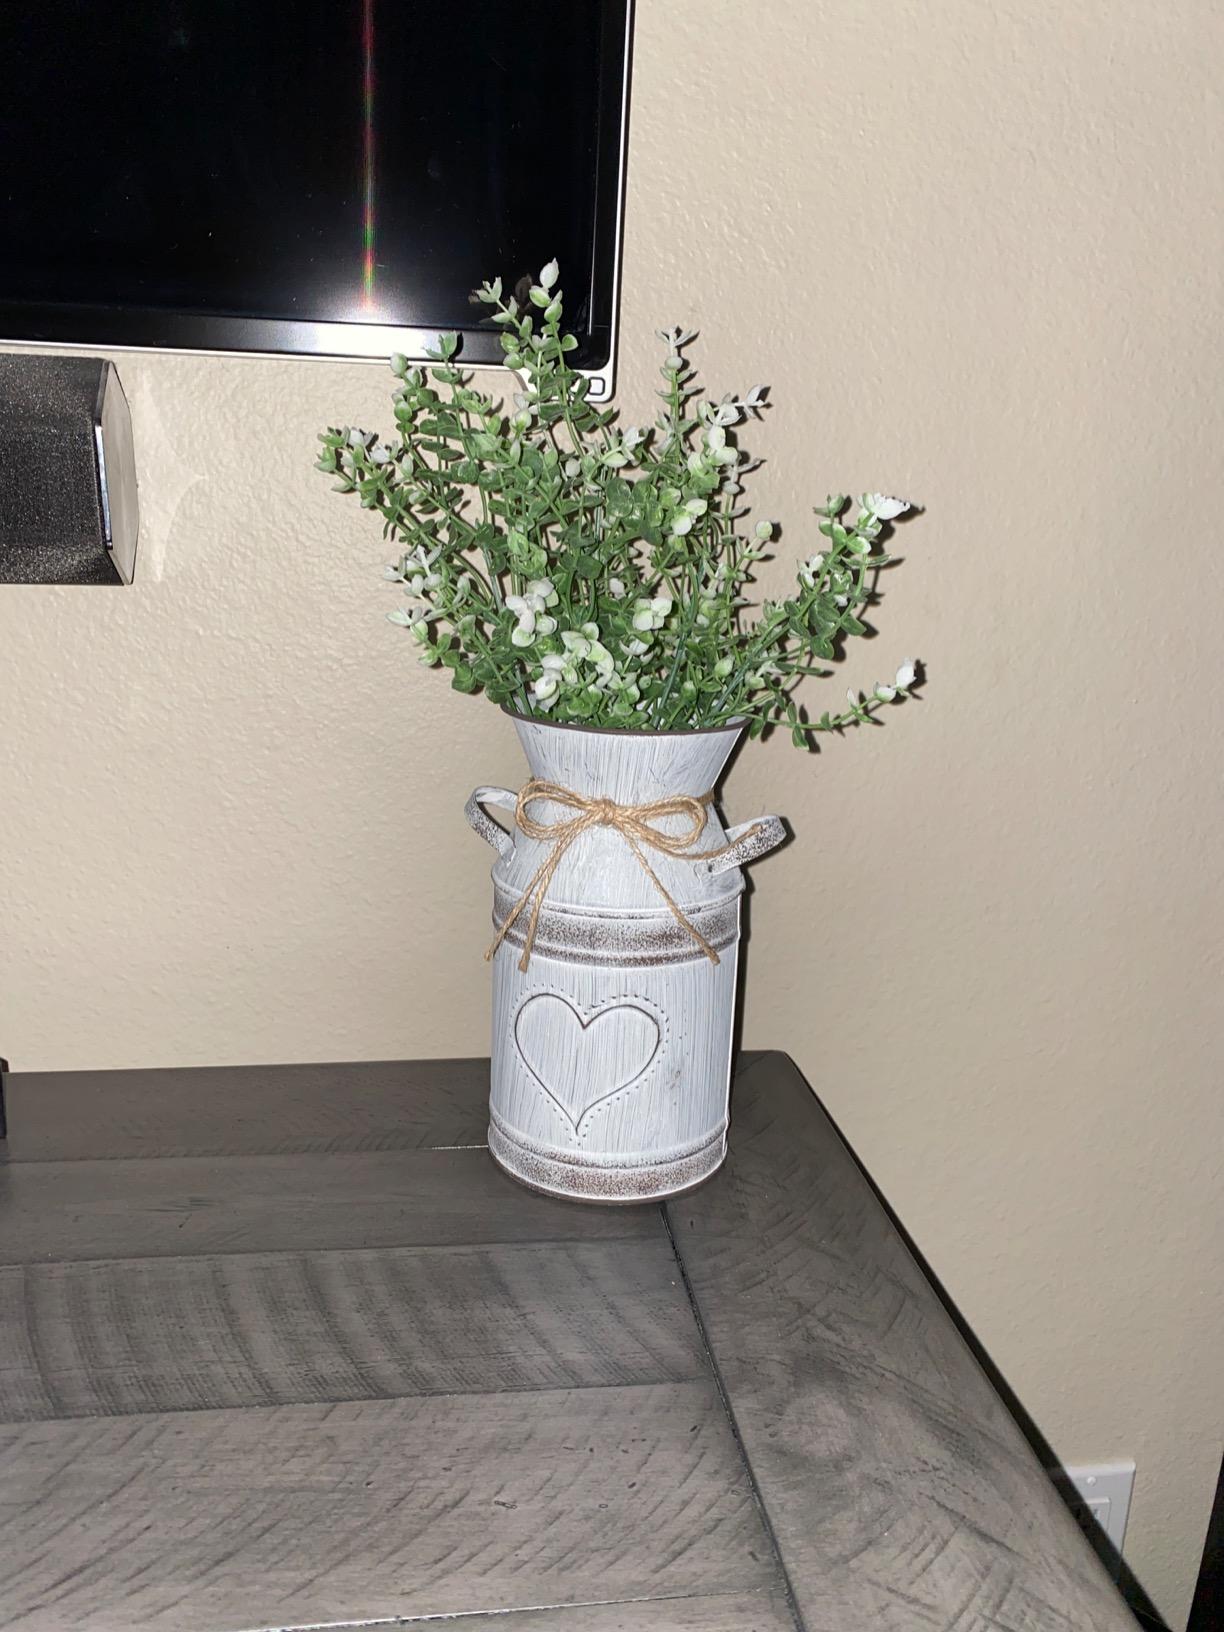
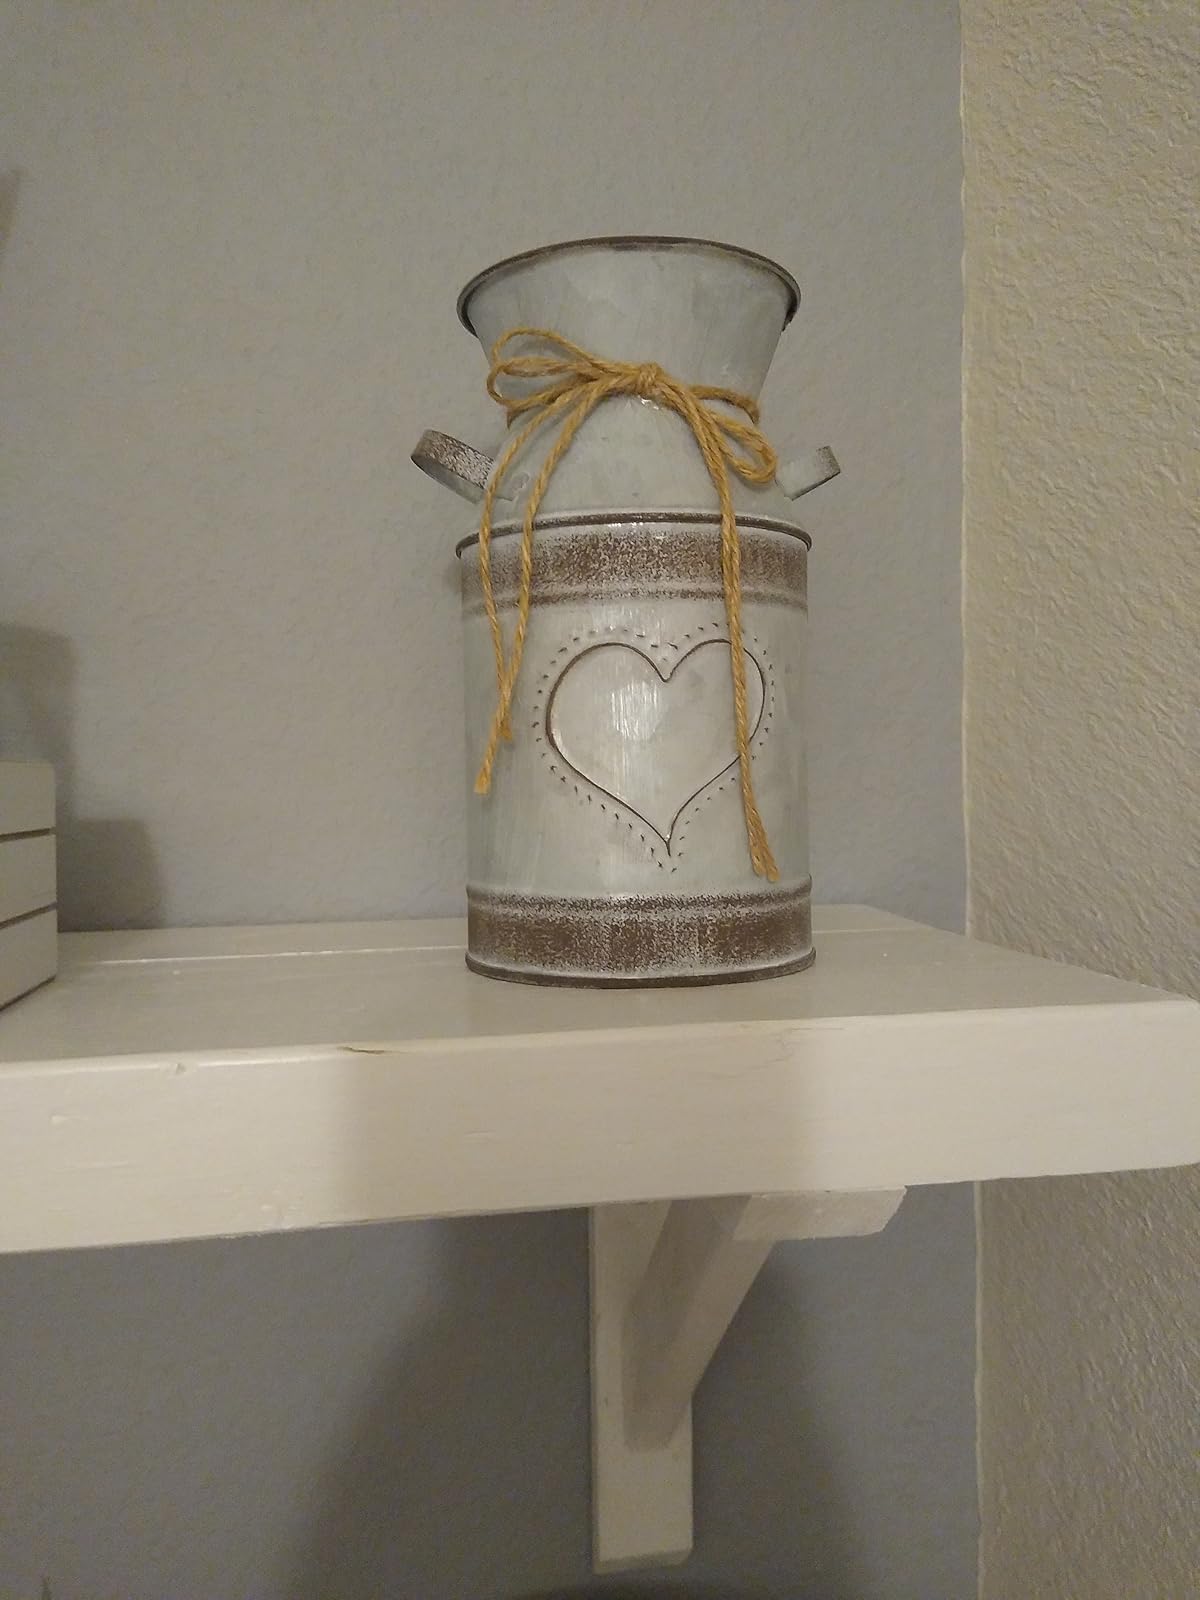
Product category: vase
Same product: yes